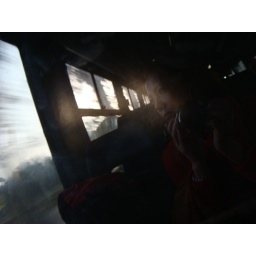
the reflection on a dark screen in front of my seat on train